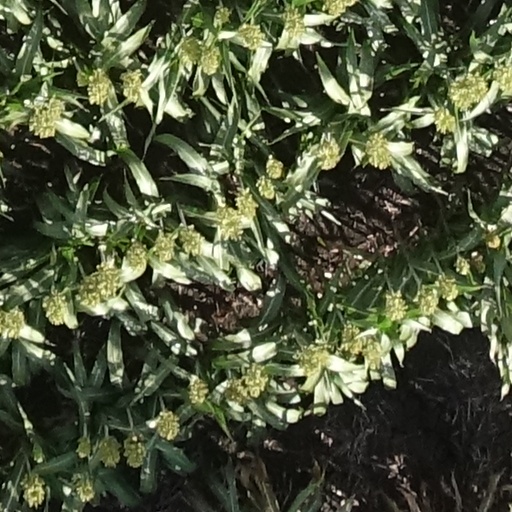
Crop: sorghum